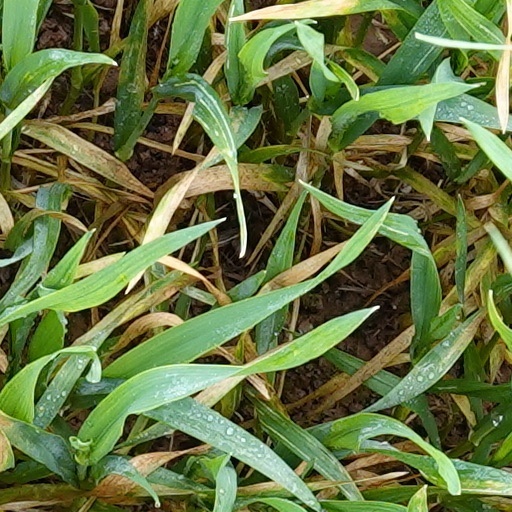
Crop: wheat